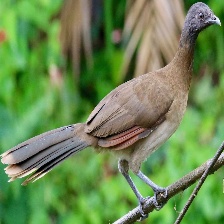
Species: GREY HEADED CHACHALACA
Scientific name: ORTALIS CINEREICEPS